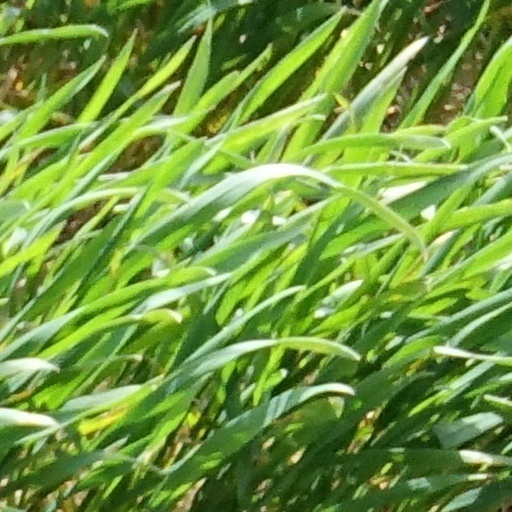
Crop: wheat